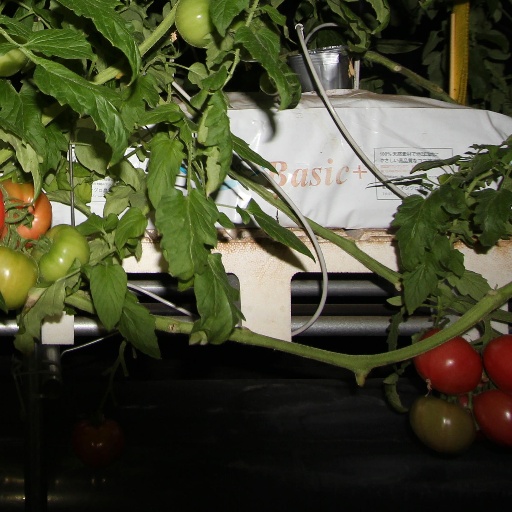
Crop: tomato